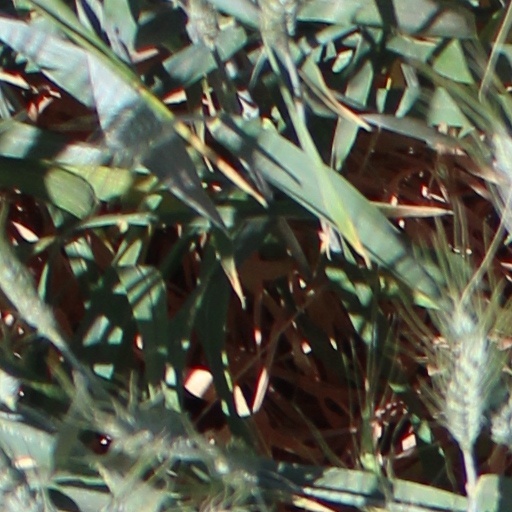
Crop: wheat